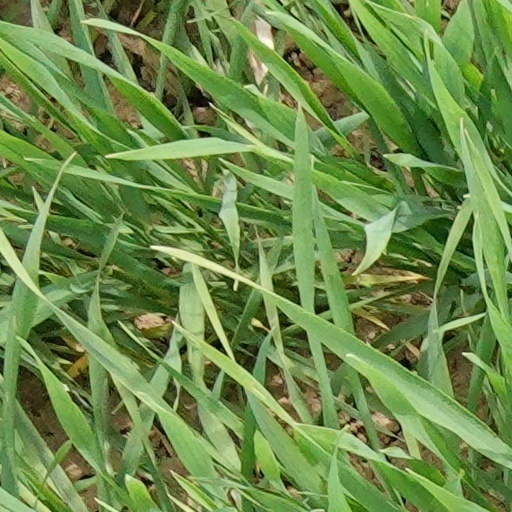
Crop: wheat